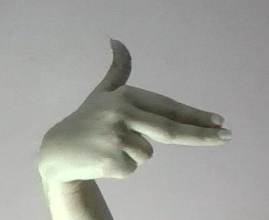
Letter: ghain